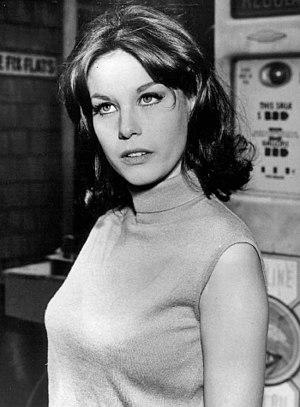
Lana Wood, née Svetlana Gurdin le 1ᵉʳ mars 1946 à Santa Monica en Californie, est une actrice américaine.